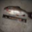
Label: trout